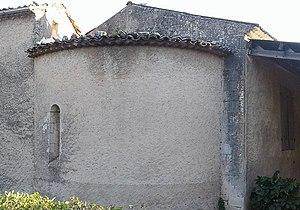
Ancien prieuré de Saint-Promasse à Forcalquier, Alpes de Haute-Provence
La Bonne fontaine est une fontaine située à Forcalquier, département des Alpes-de-Haute-Provence, aménagée sur une source pérenne. Elle est attestée dès le IXᵉ siècle et porte une inscription en latin de 1567.